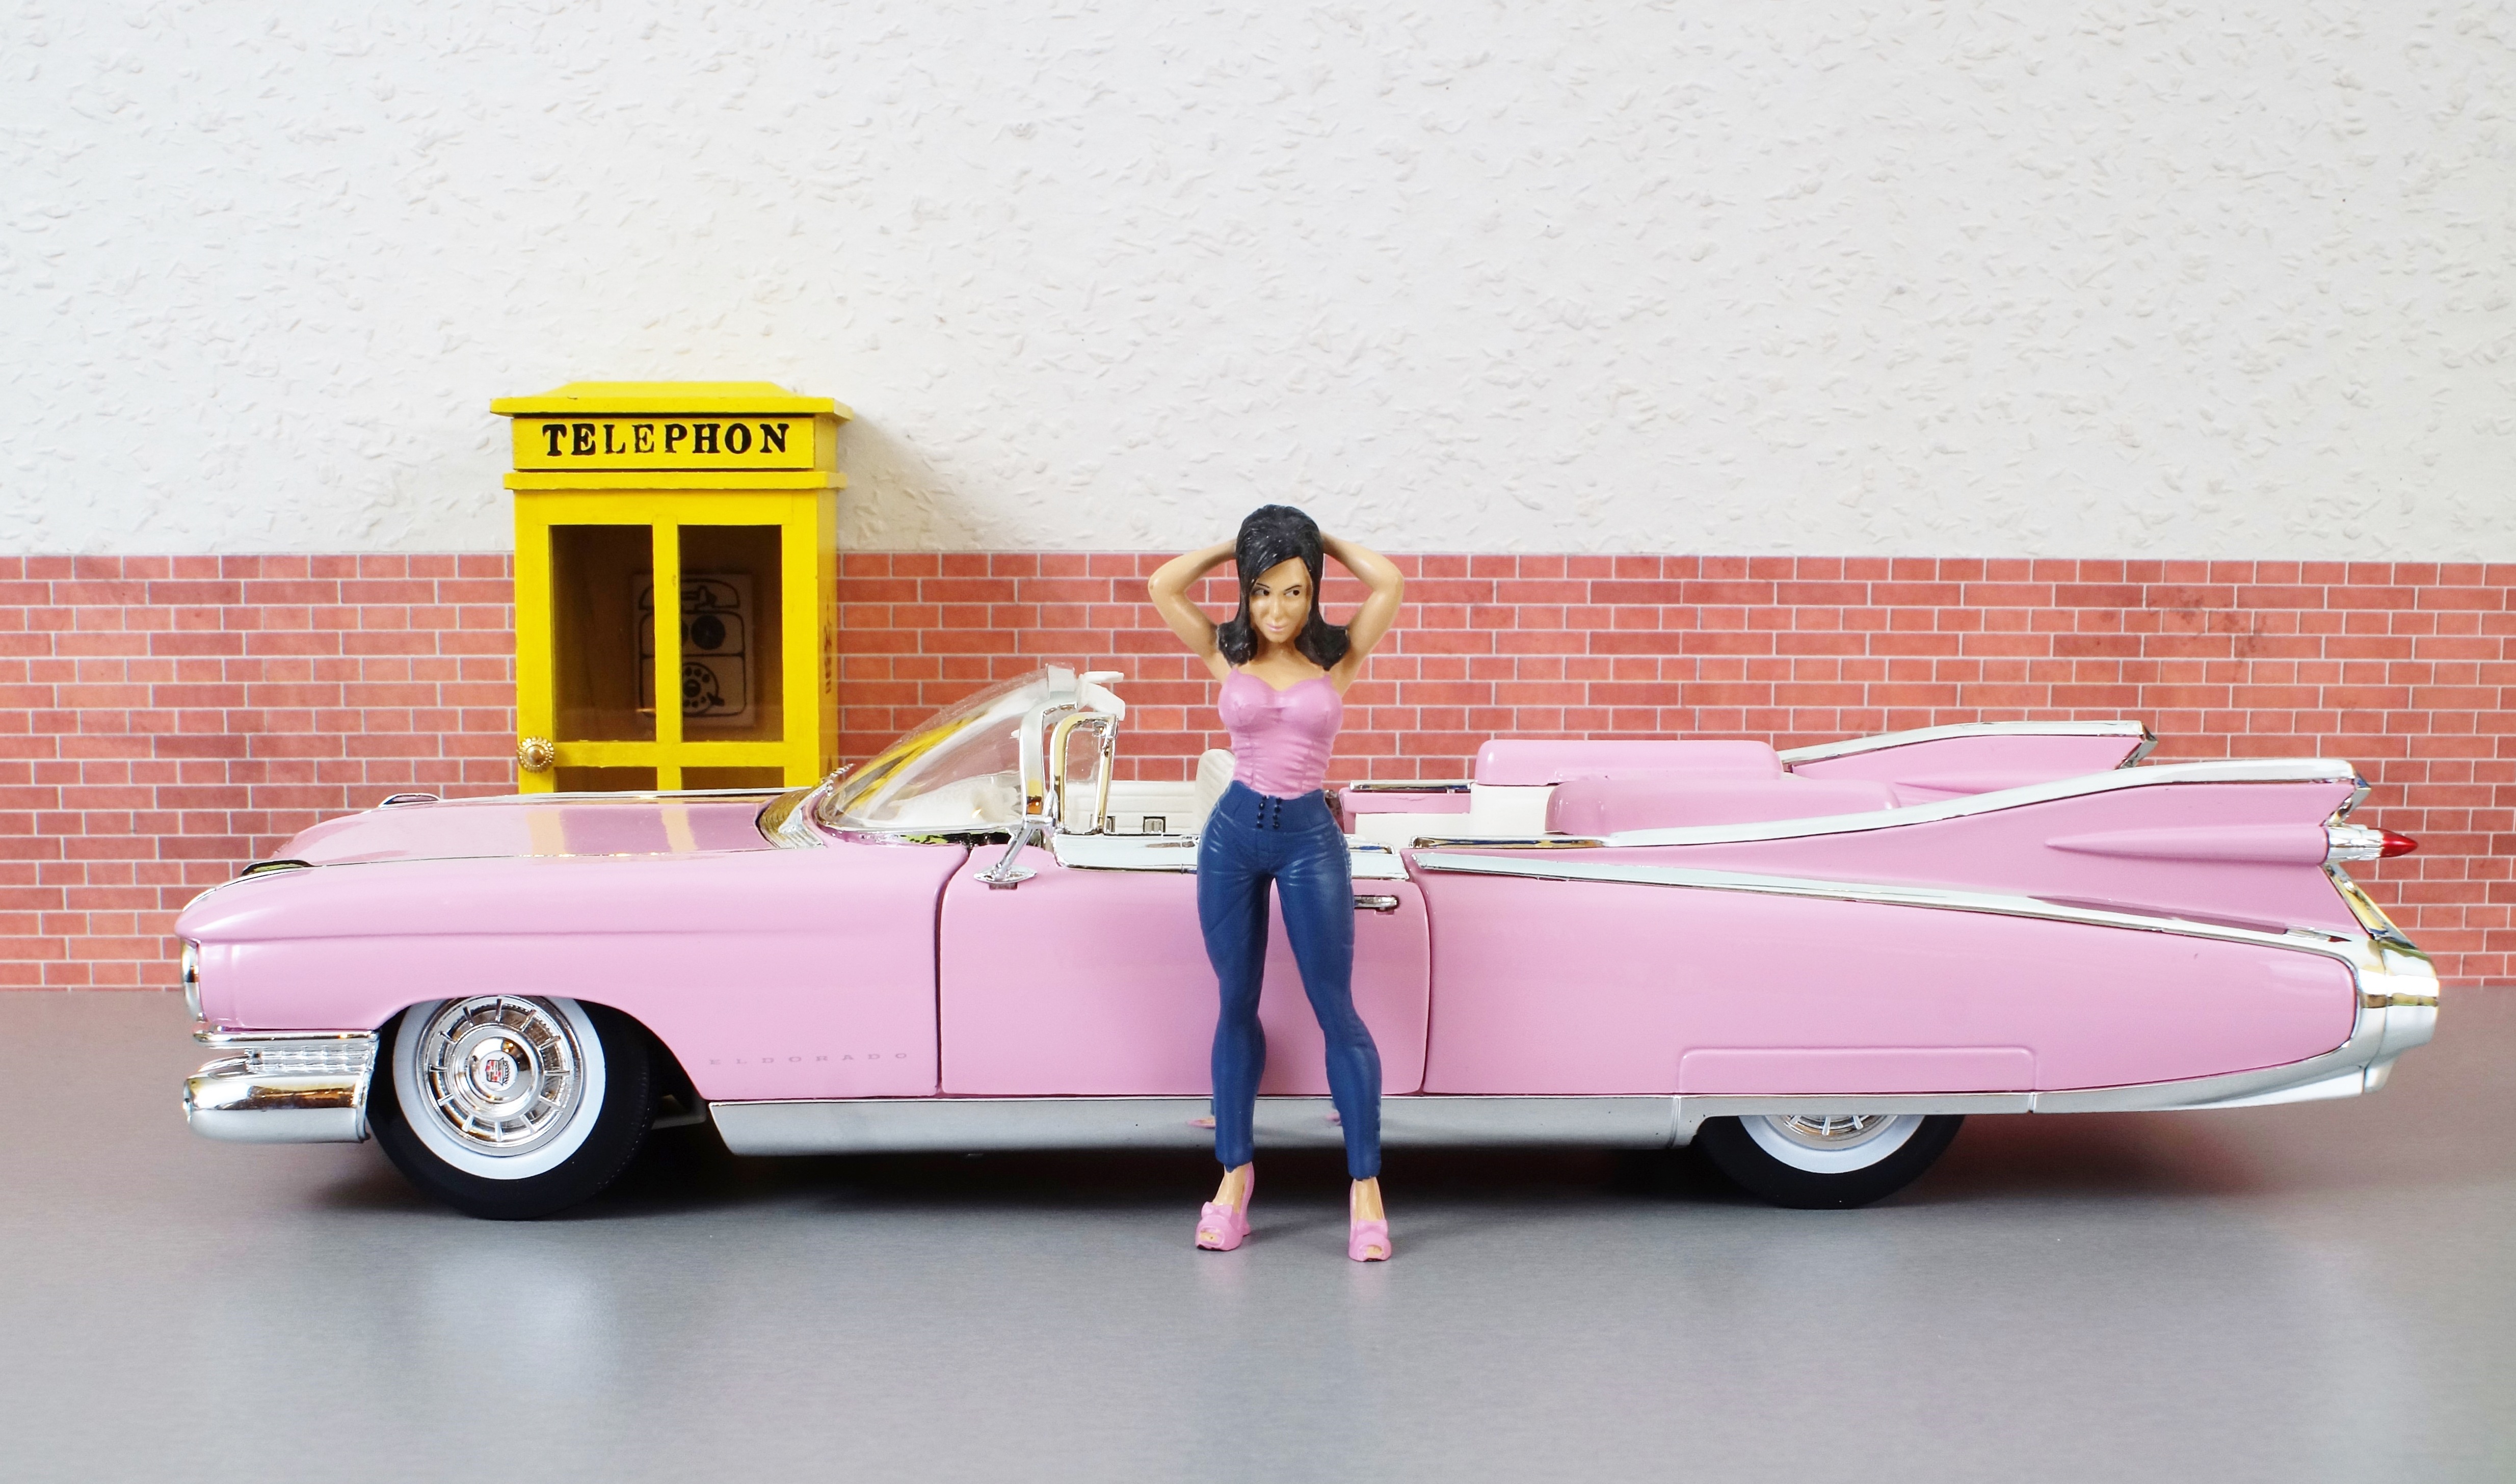
model car, cadillac, cadillac eldorado, pink, auto, old, toy car, usa, america, model, diorama, phone